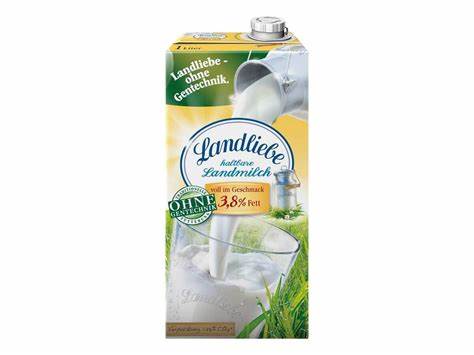
Waste category: cardboard